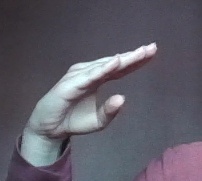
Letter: jeem